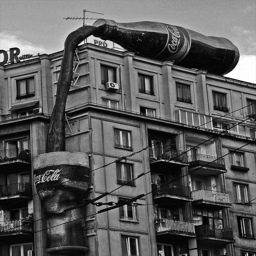
imagine hearing that all night long ? endorsed product